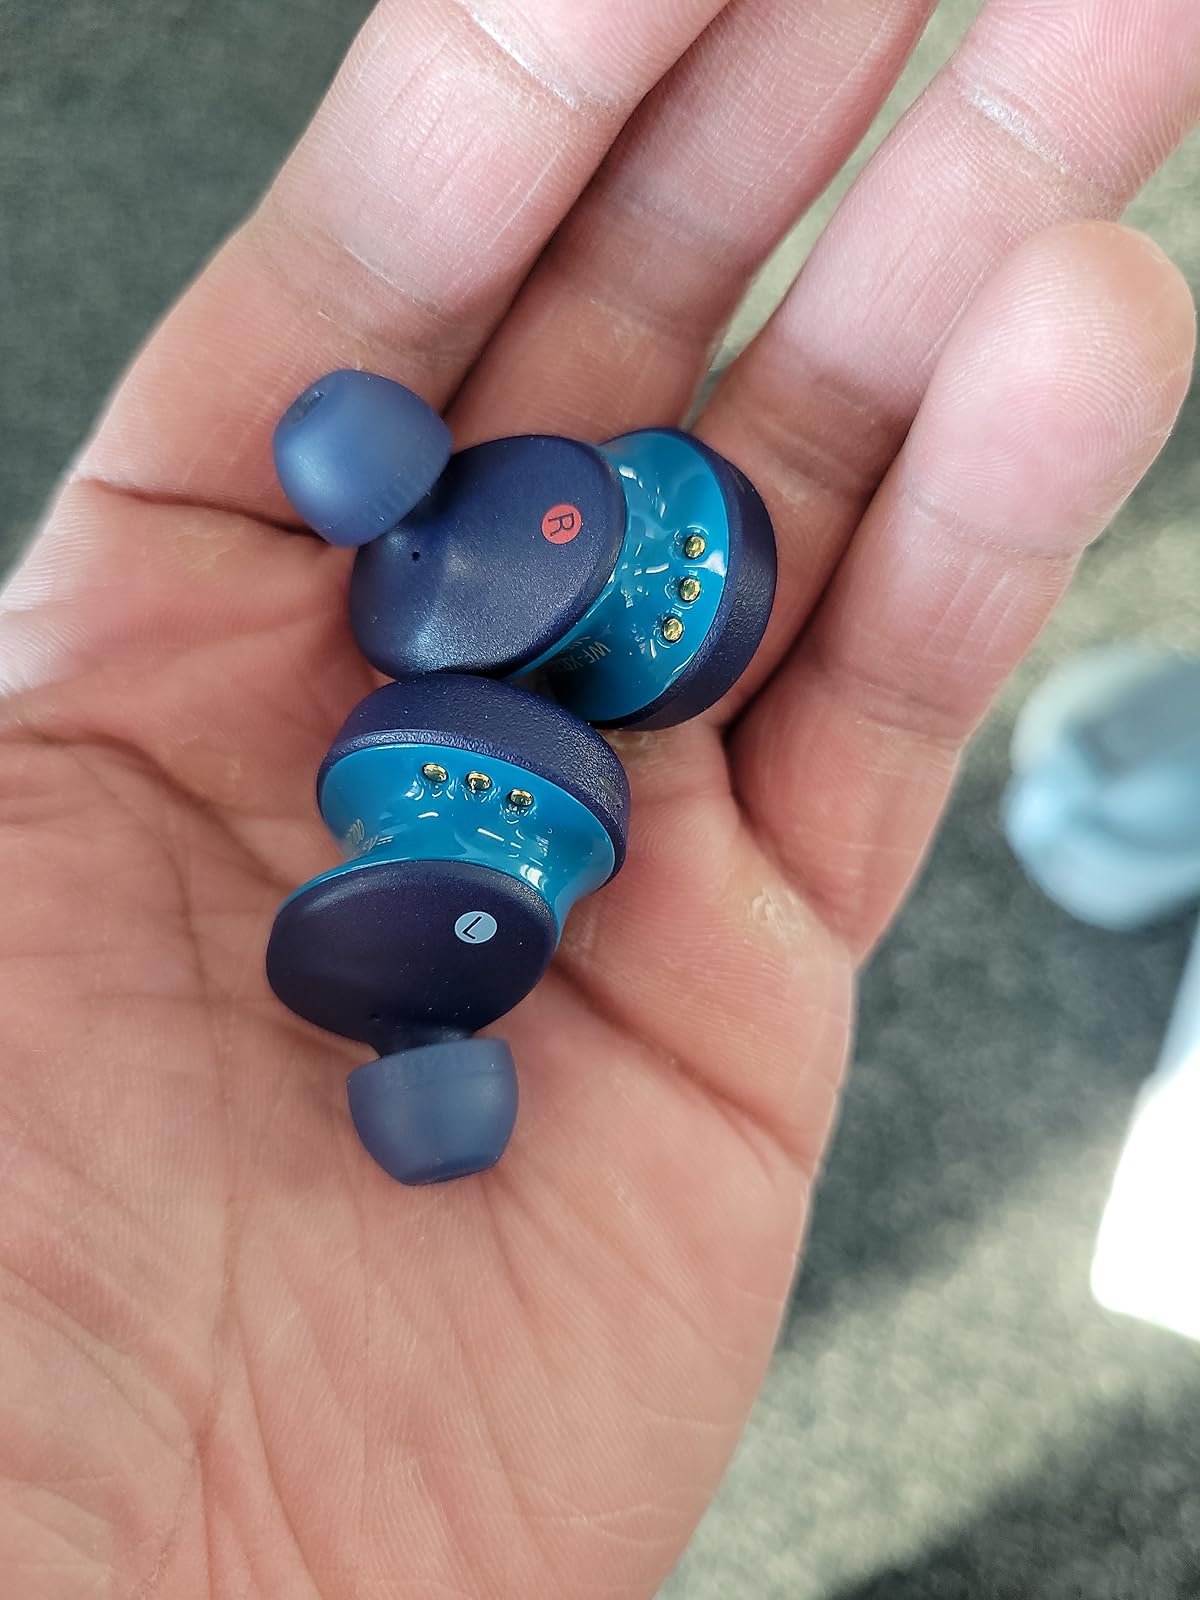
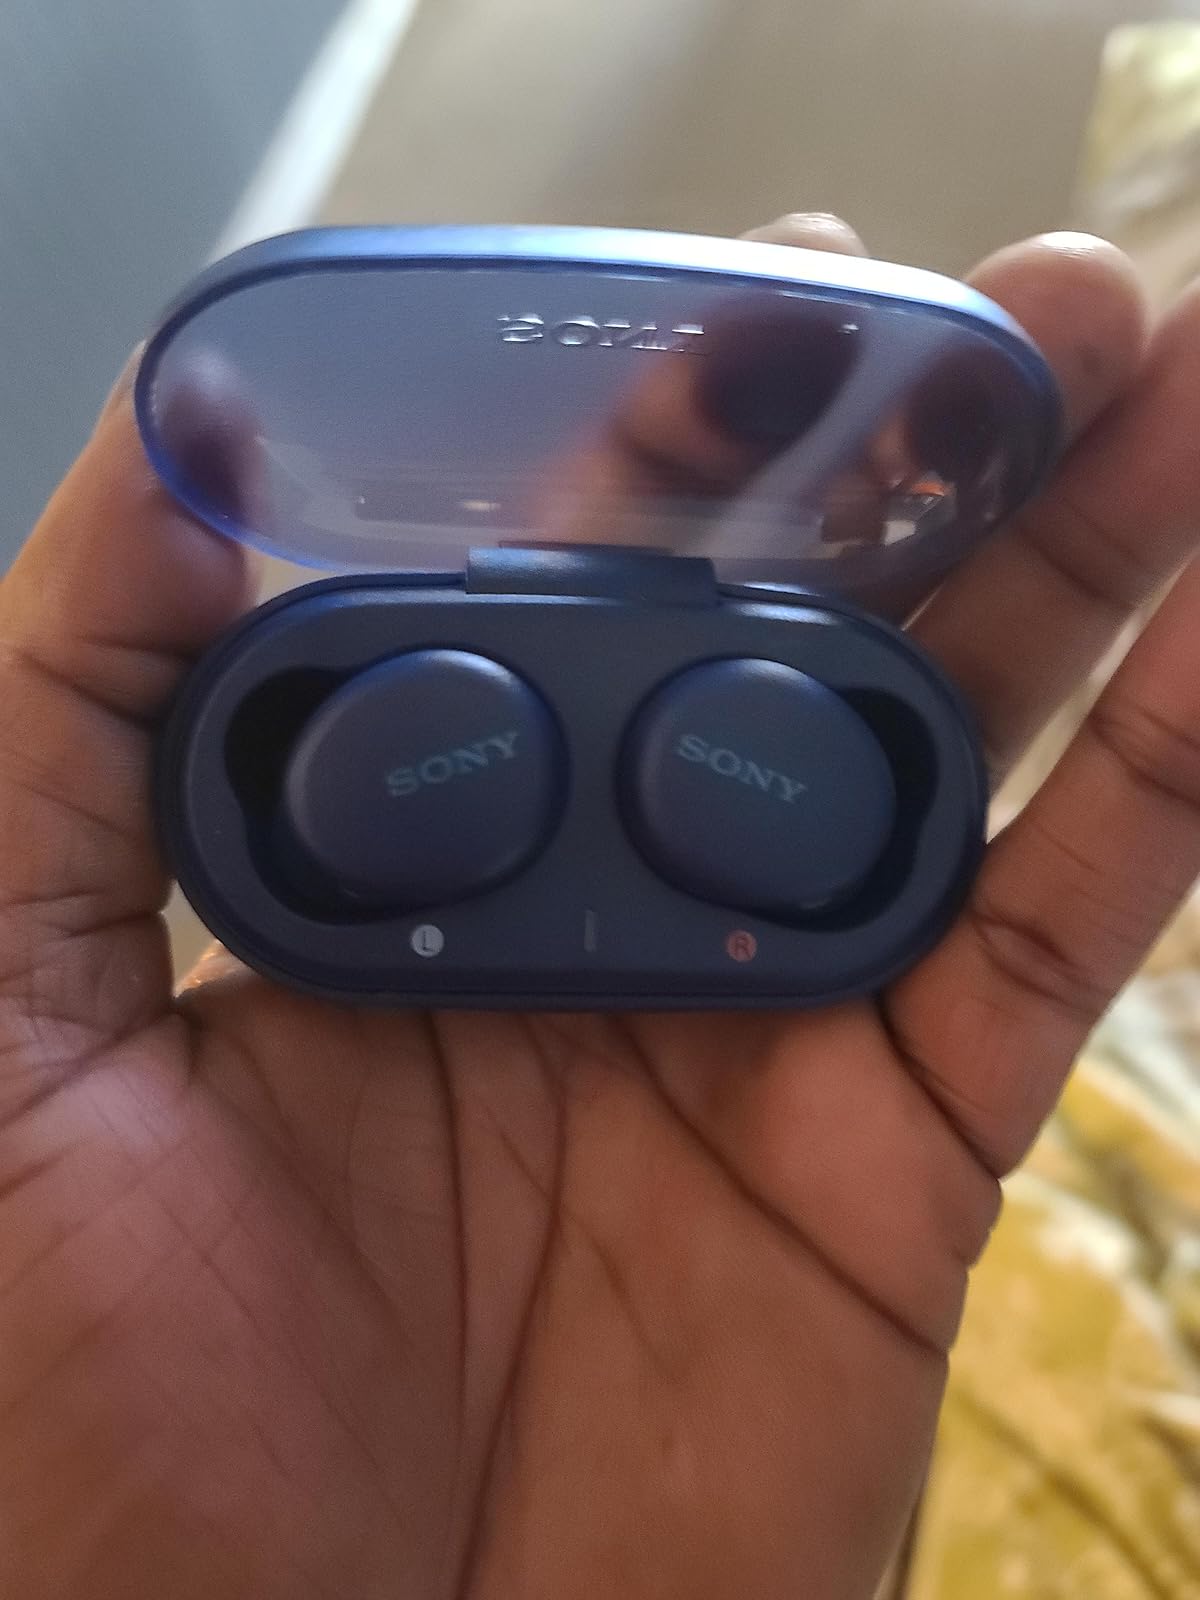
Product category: earbuds
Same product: yes